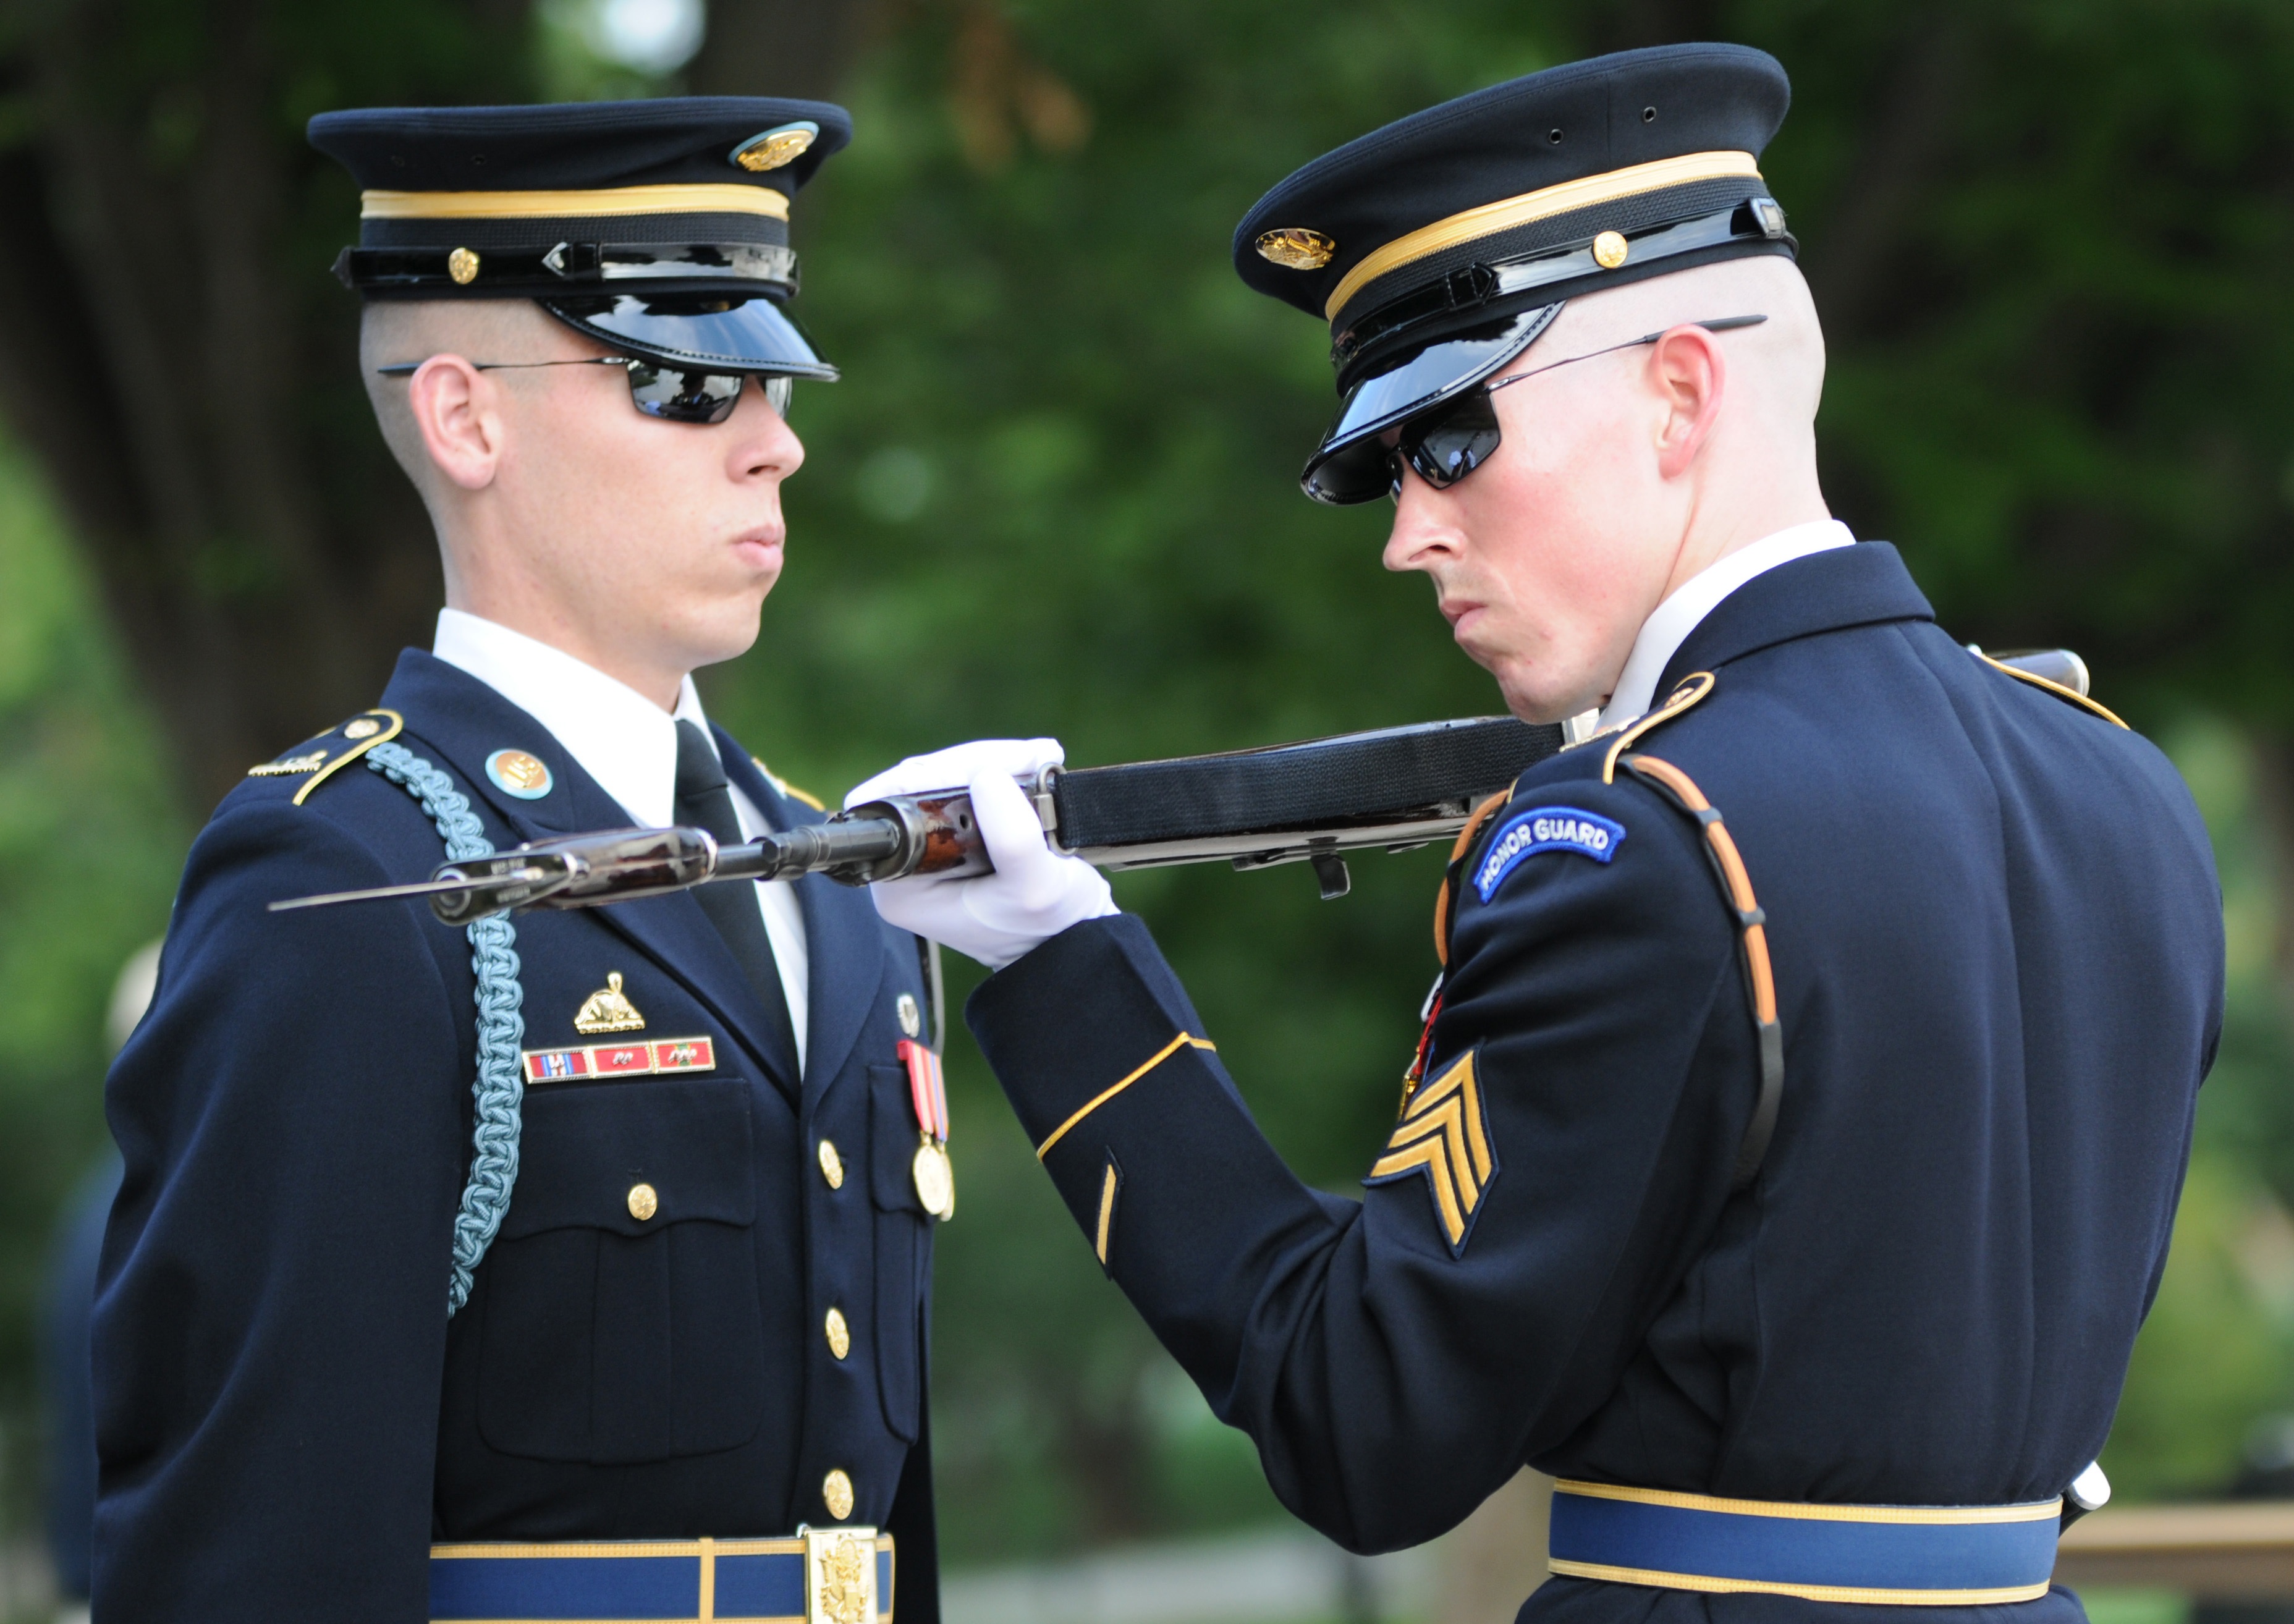
person, military, commitment, profession, men, police, honor, jockey, precision, guard, service, official, dedication, inspection, duty, air force, sentinel, faithful, patriots, police officer, military police, military officer, military person, unknowns, meticulous